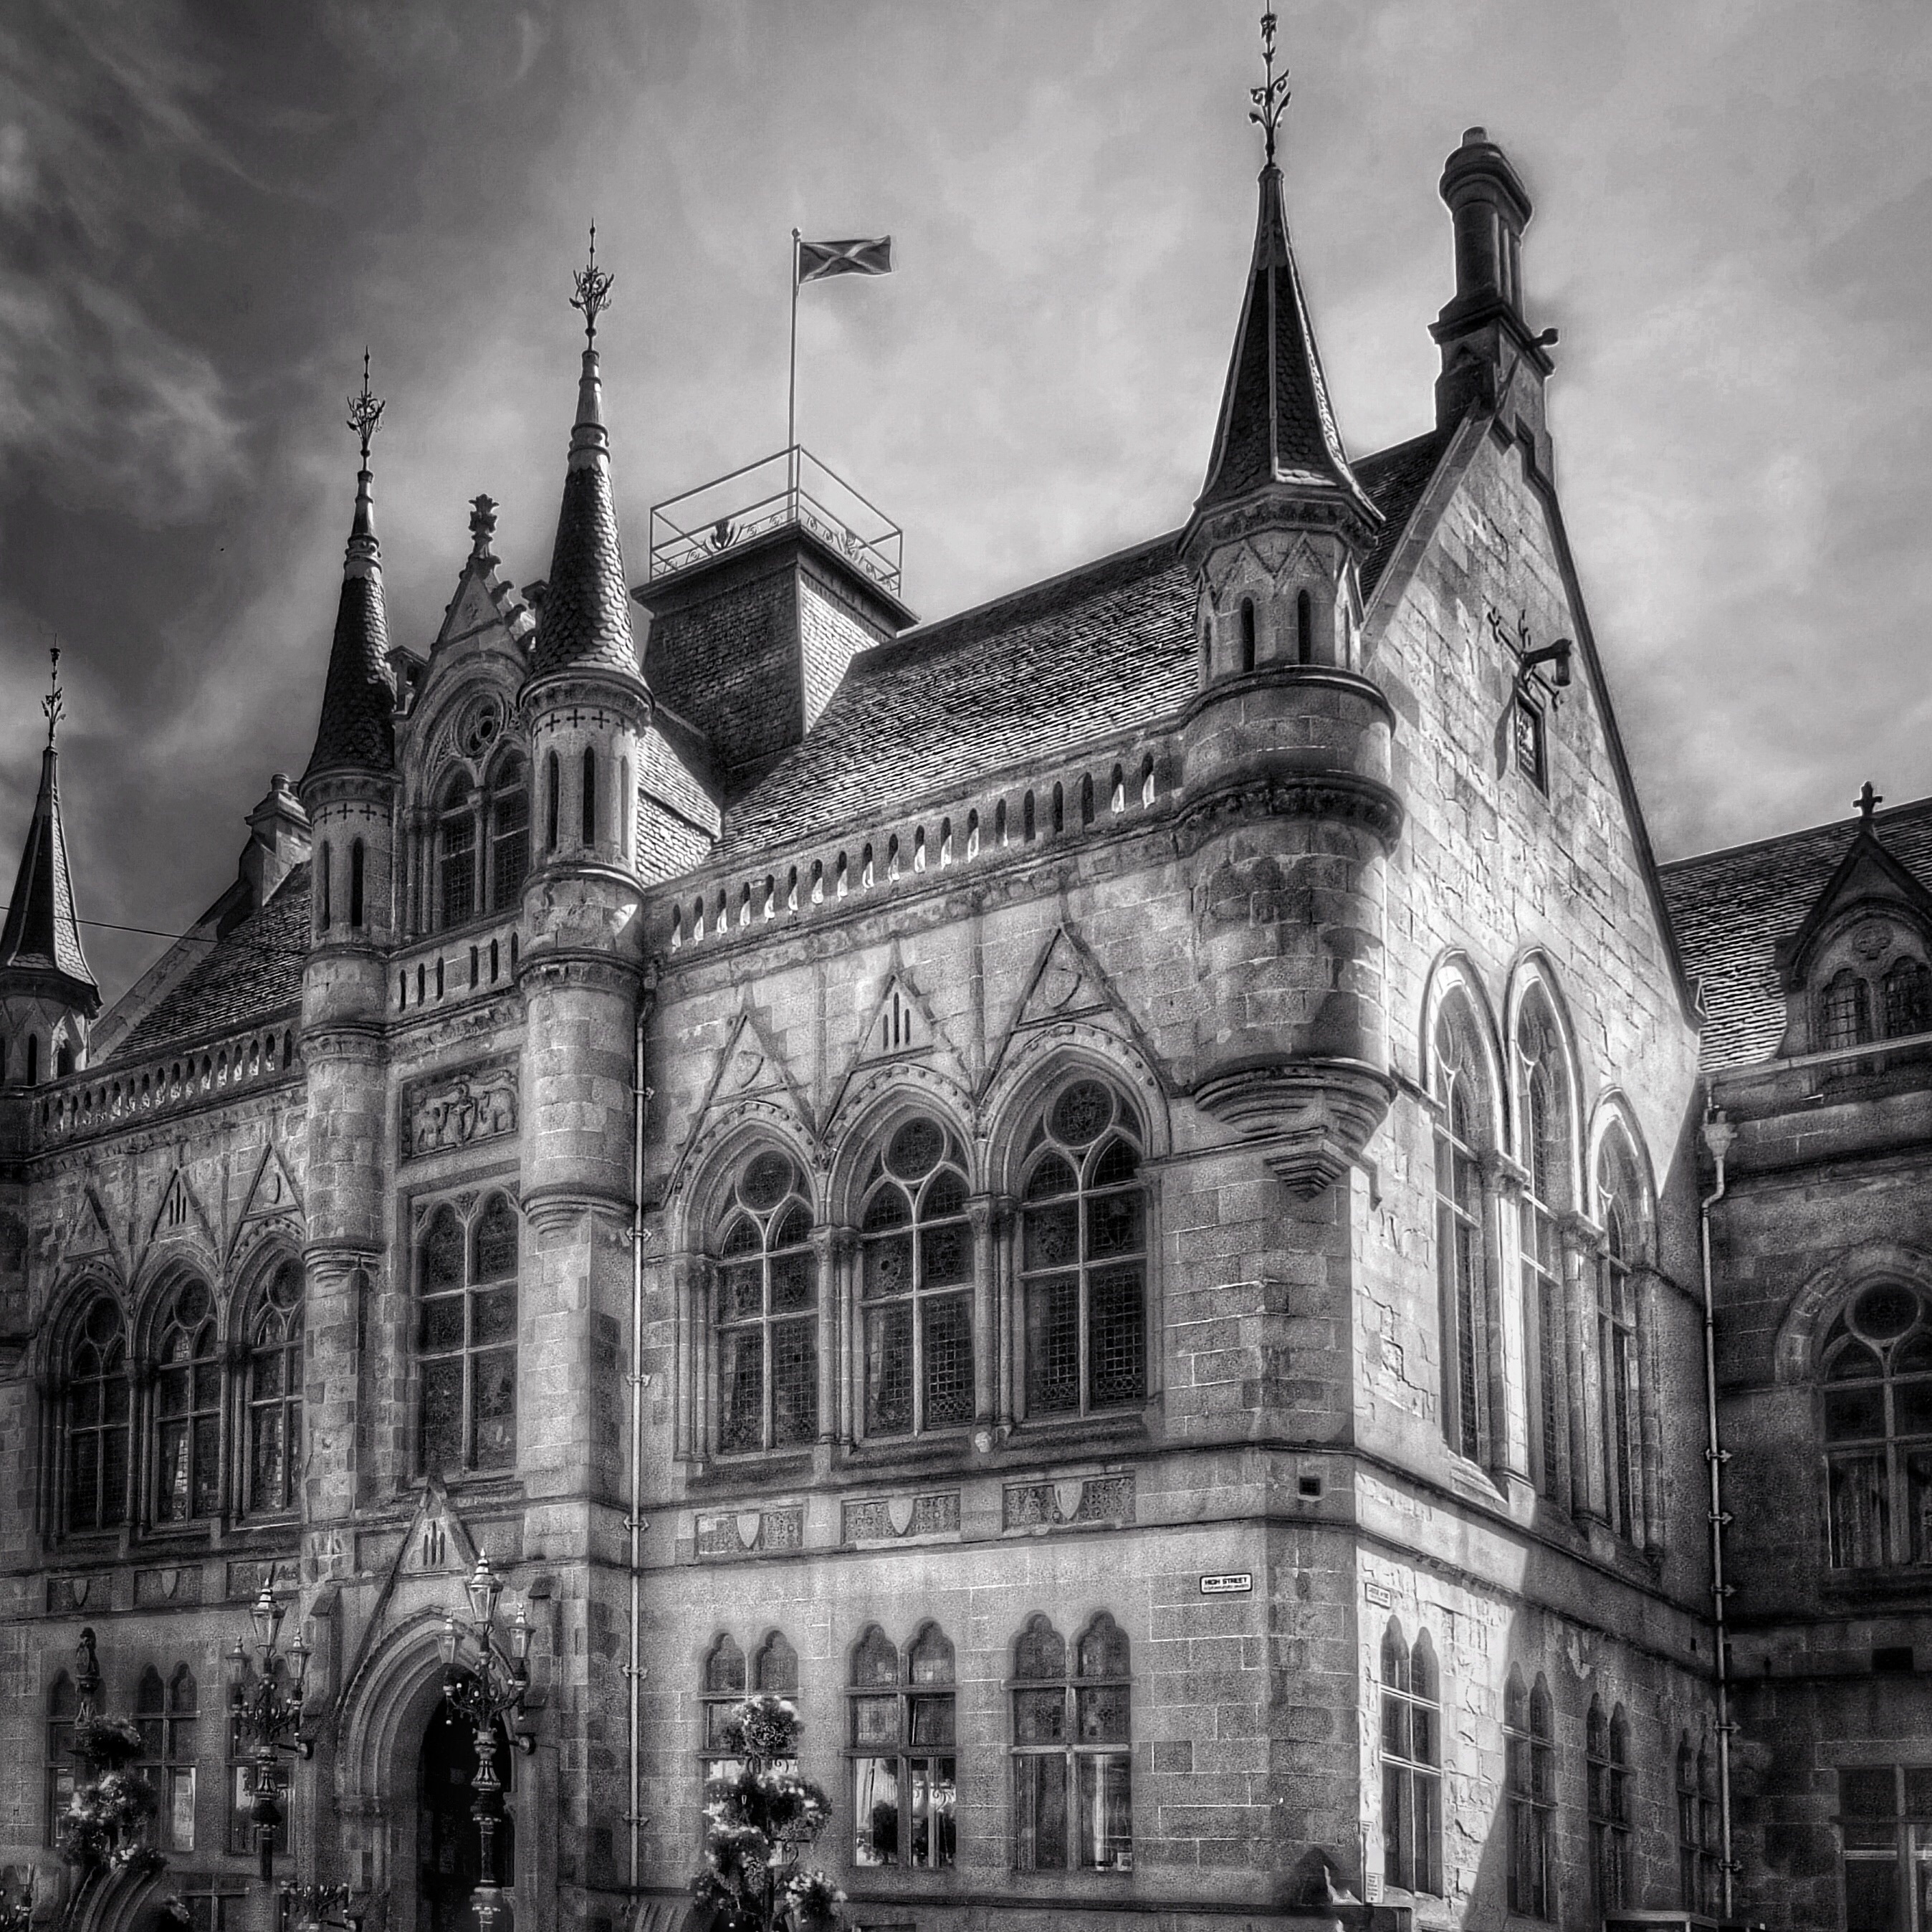
black and white, architecture, villa, building, old, home, facade, cathedral, monochrome, old building, place of worship, symmetry, scotland, haunted house, gothic architecture, monochrome photography, haunted castle